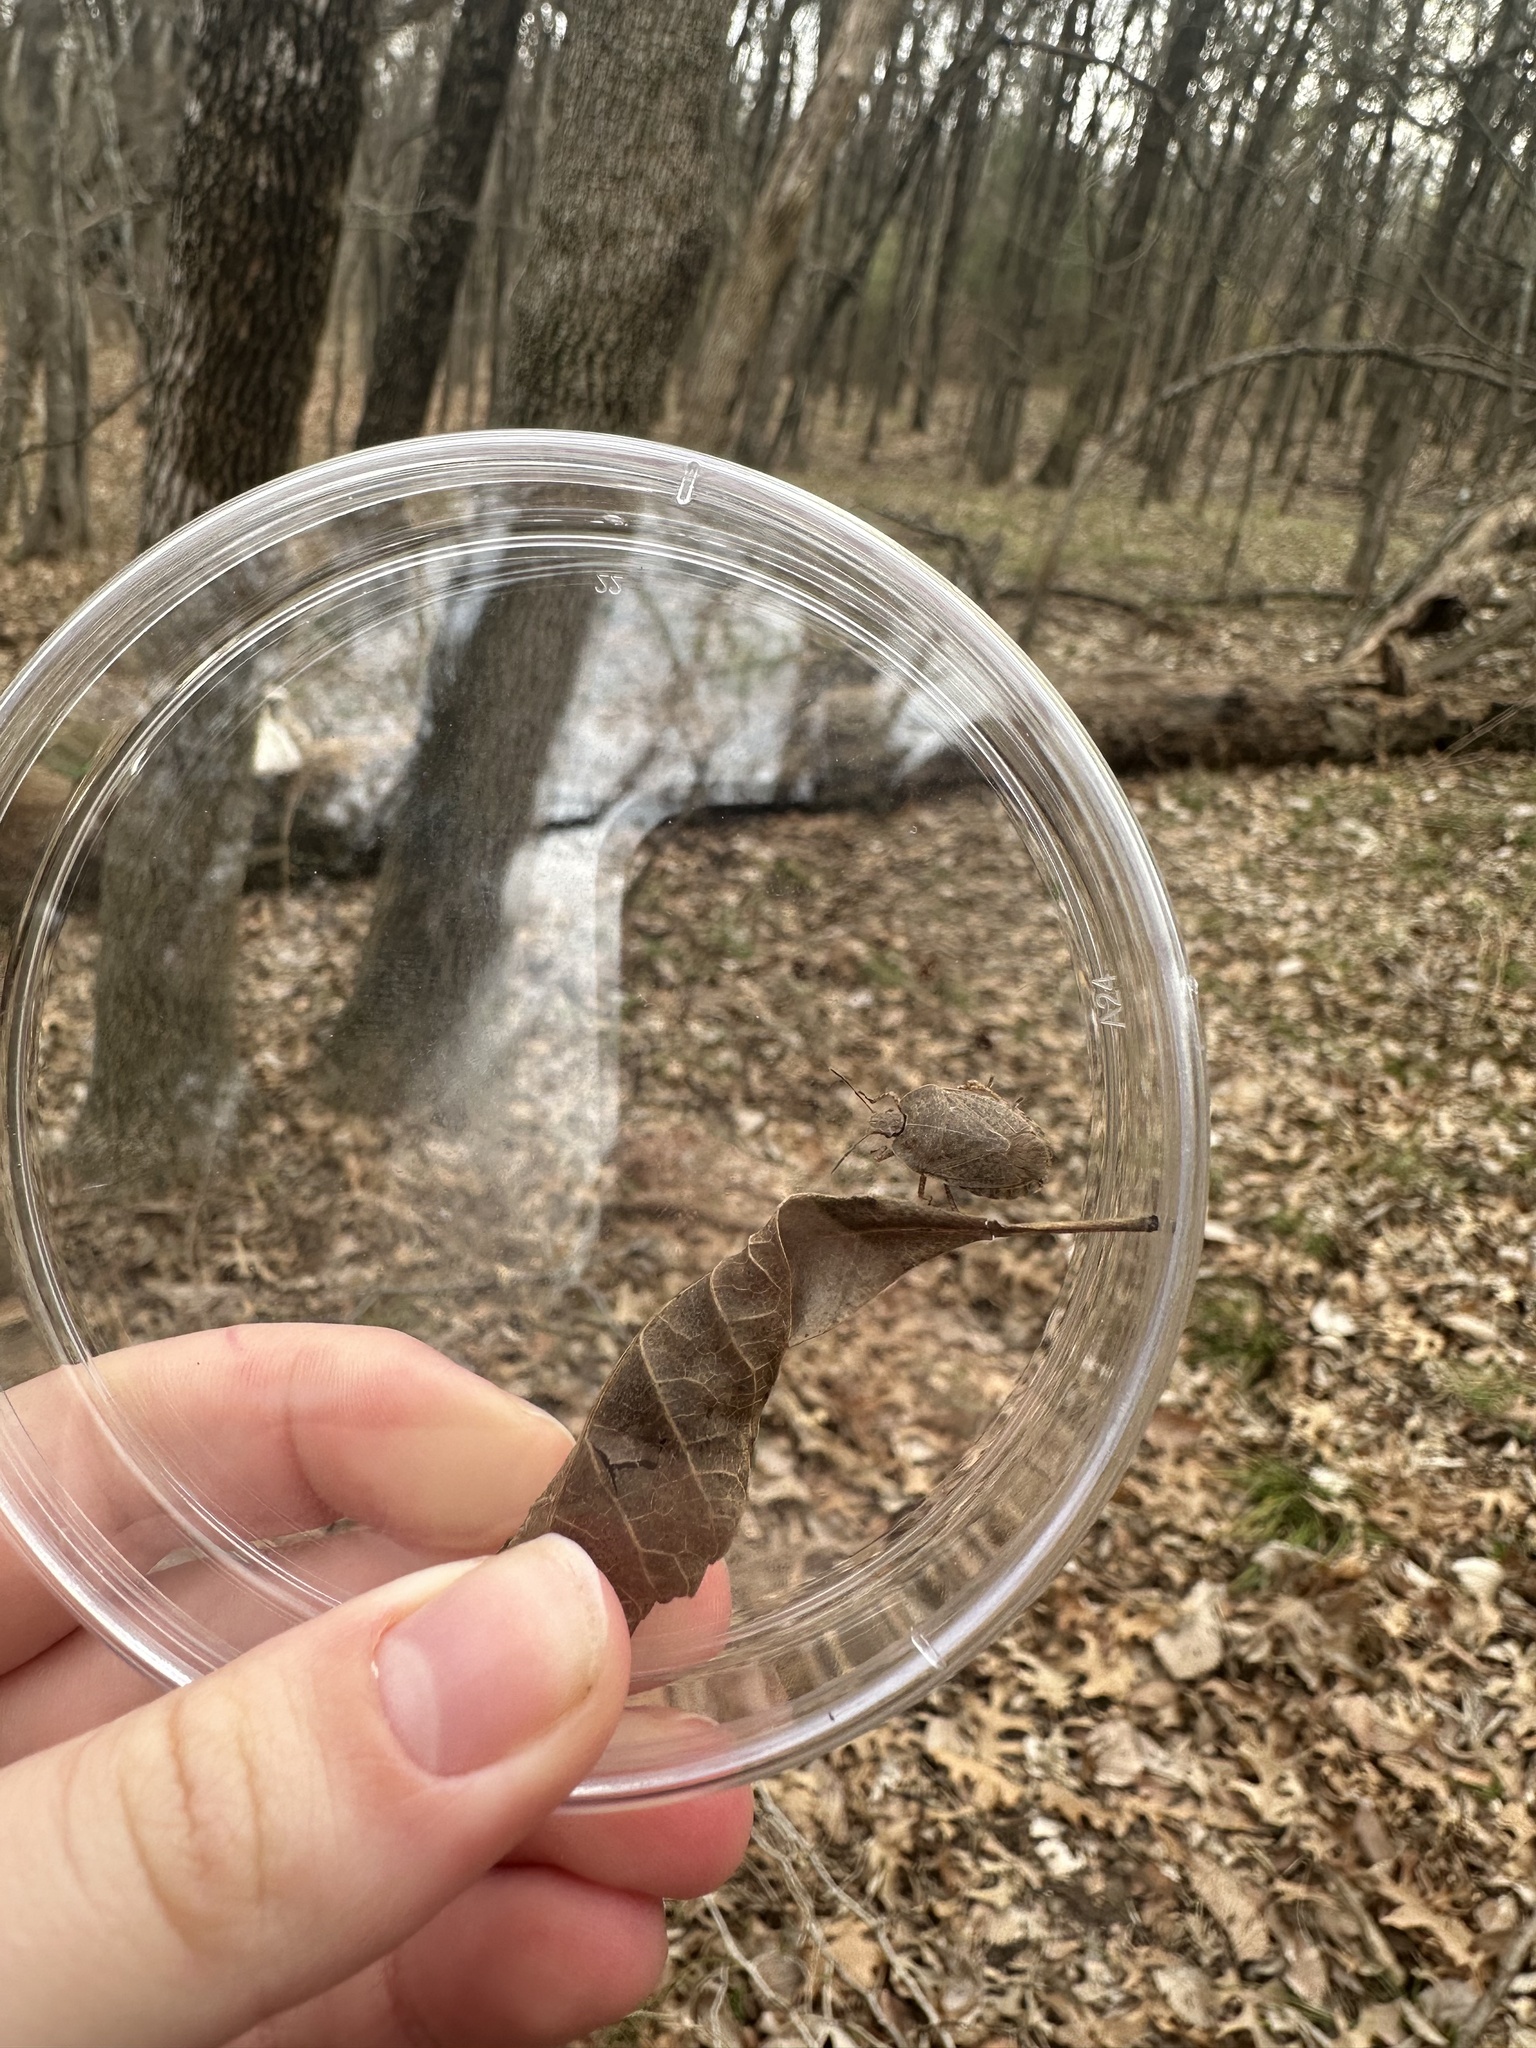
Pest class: stink_bug